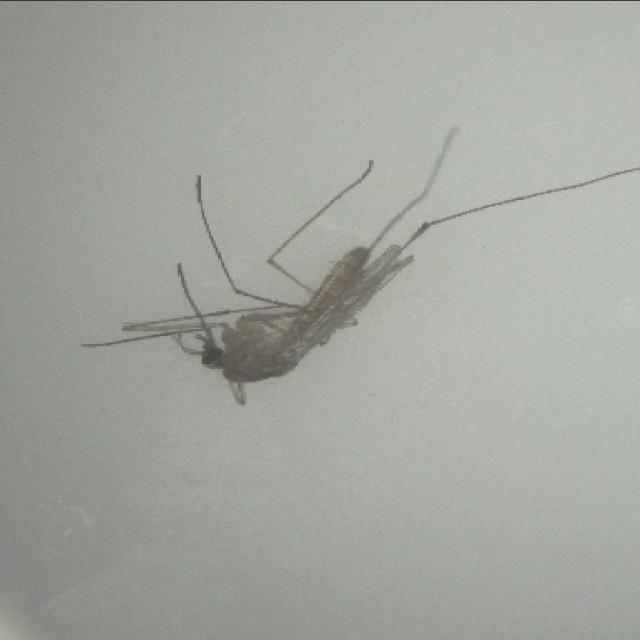
Species: culex_pipiens